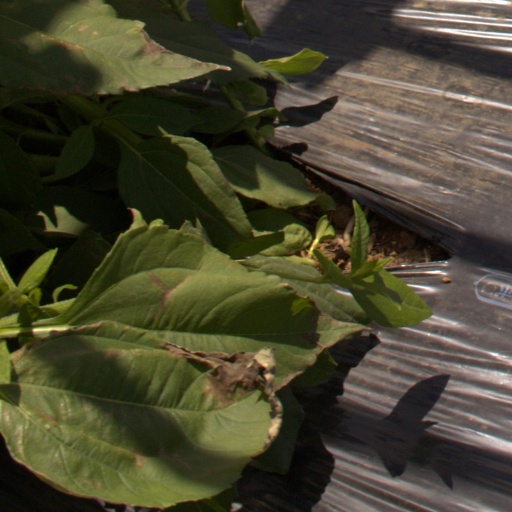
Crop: Jerusalem artichoke